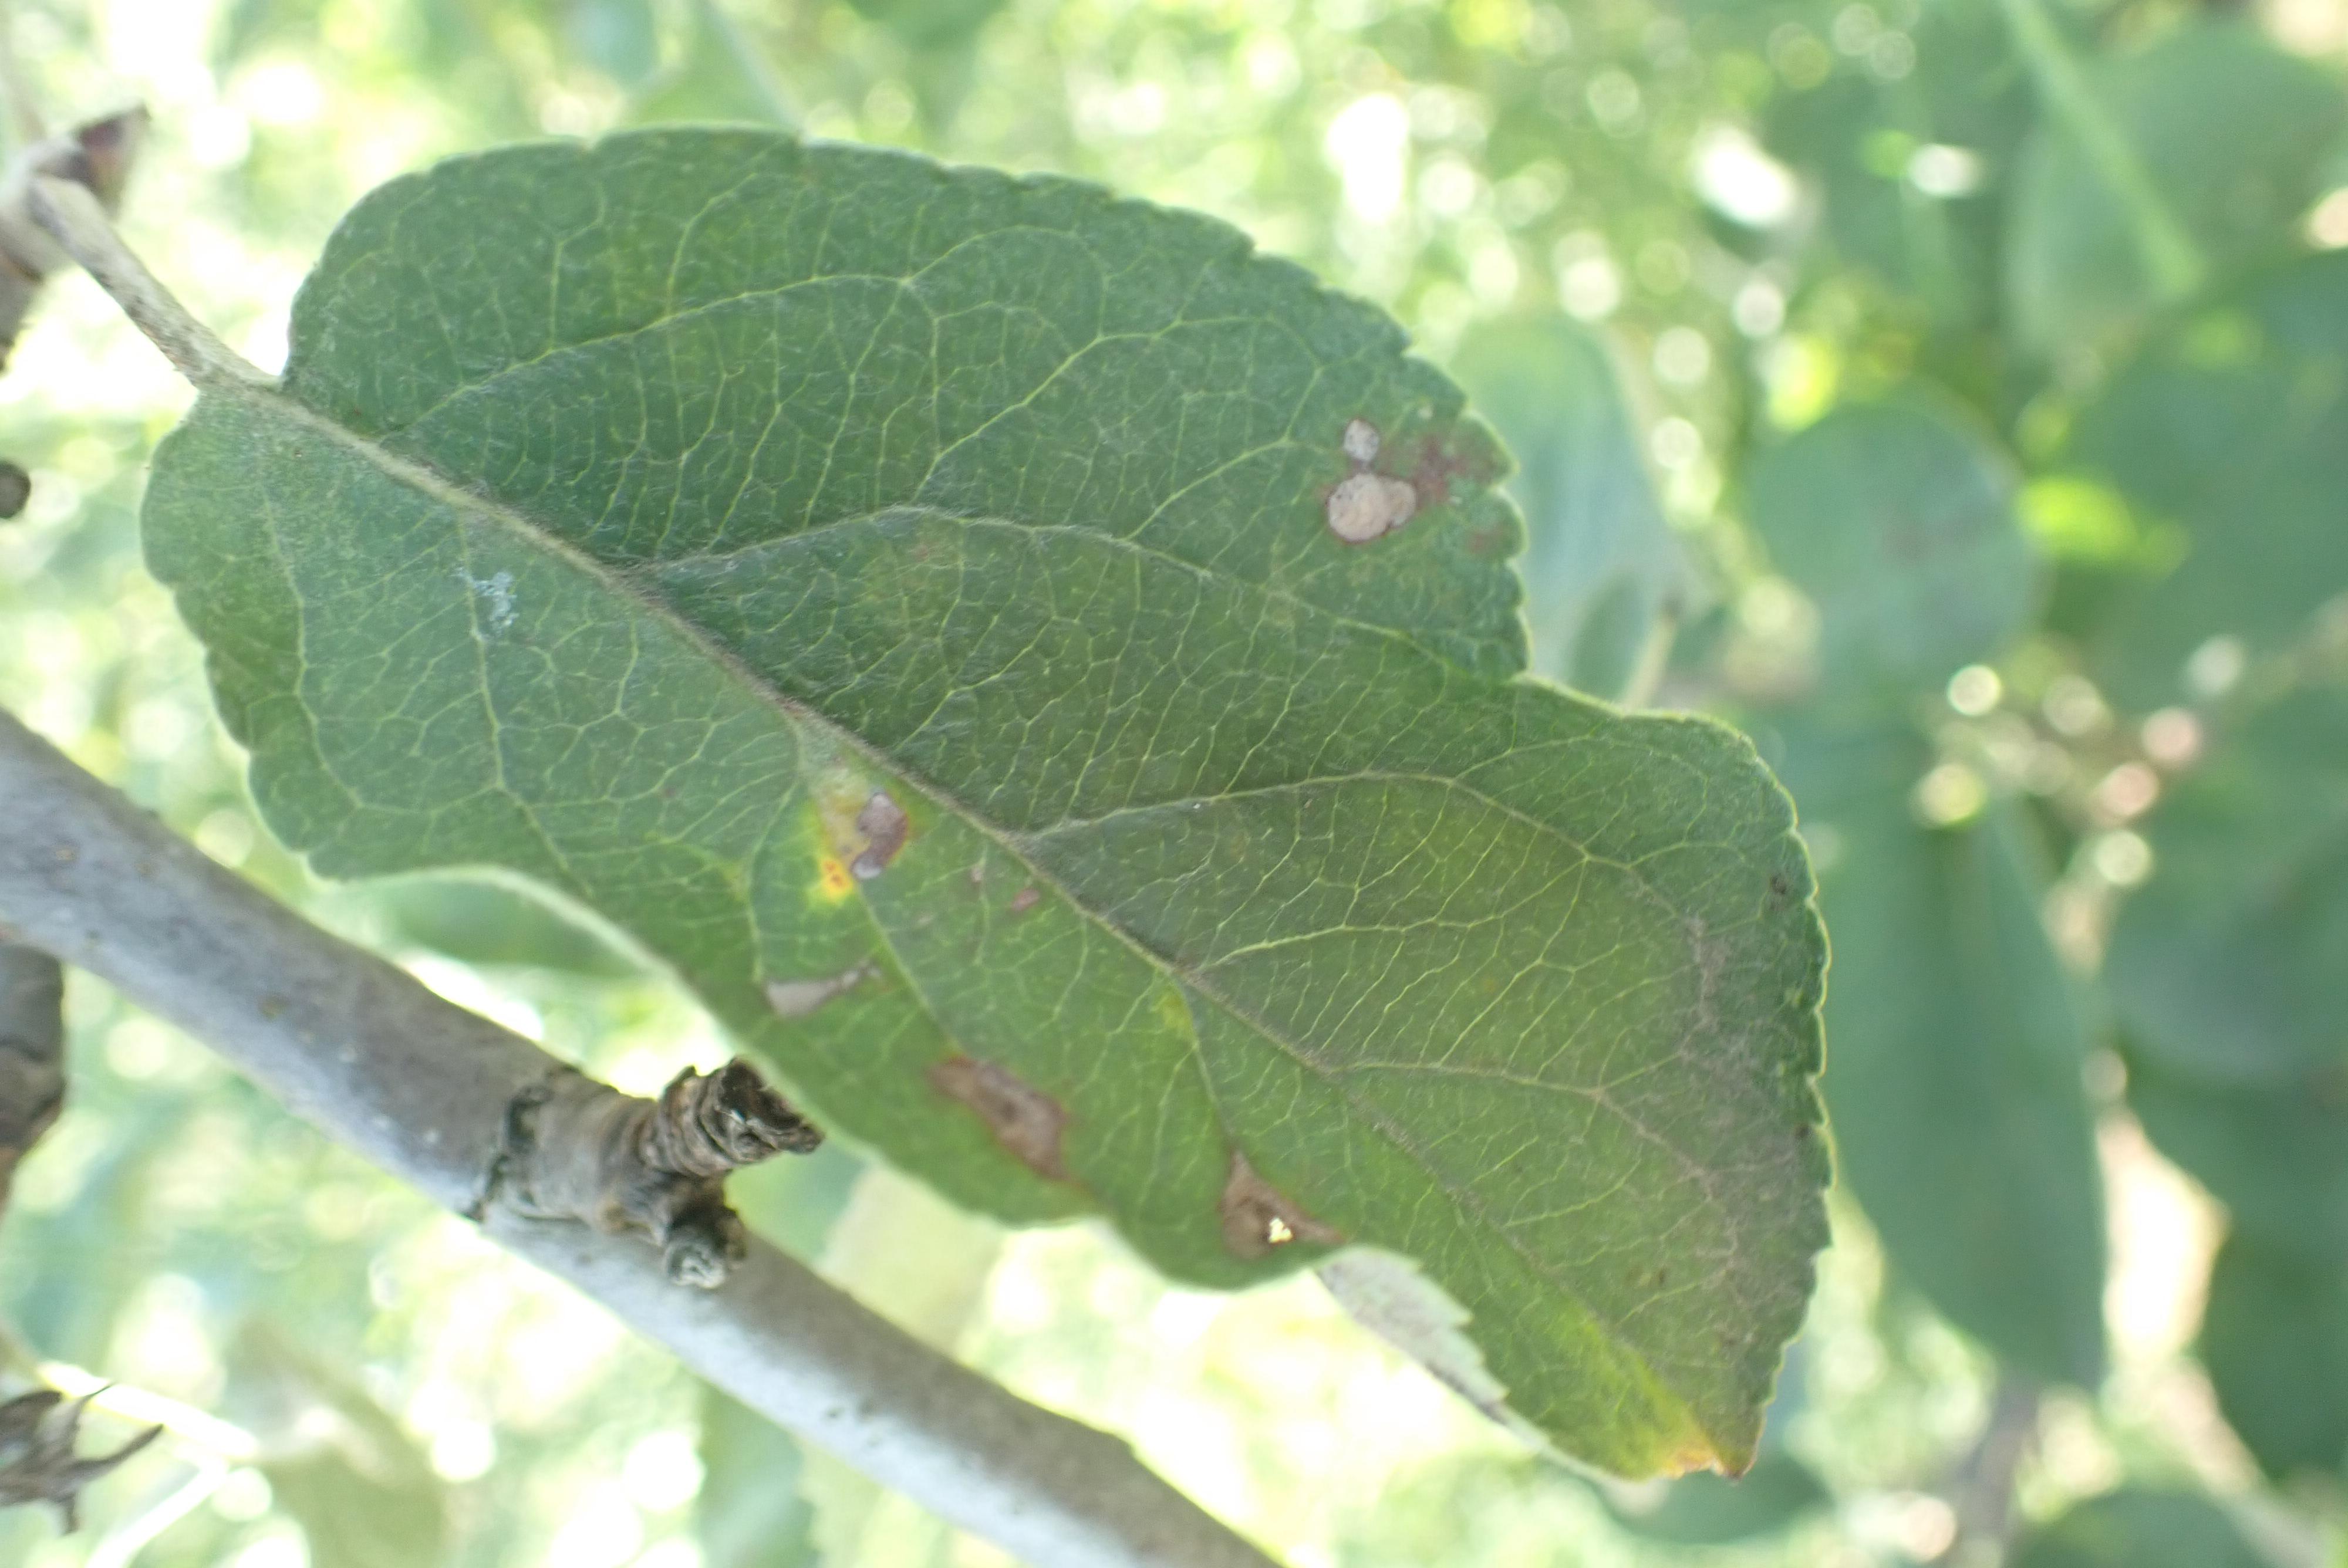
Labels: complex